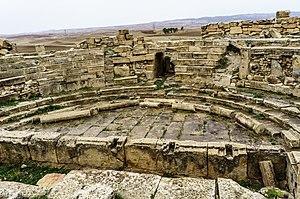
Cette liste non exhaustive recense les théâtres et amphithéâtres découverts en Algérie et qui ont éte construits pendant la période de règne de l'empire romain. Ces édifices sont situés dans des sites inscrits sur la Liste du patrimoine mondial en Algérie.